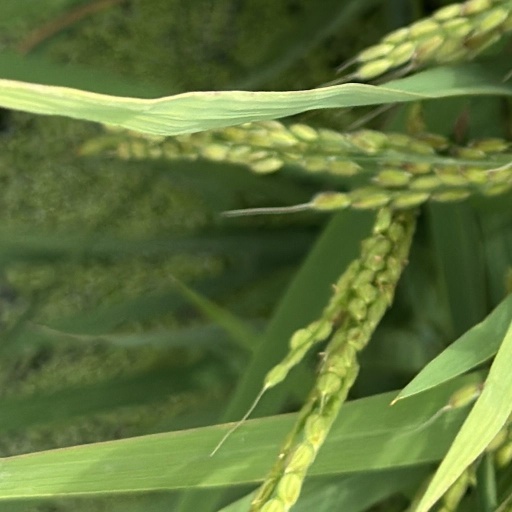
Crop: rice